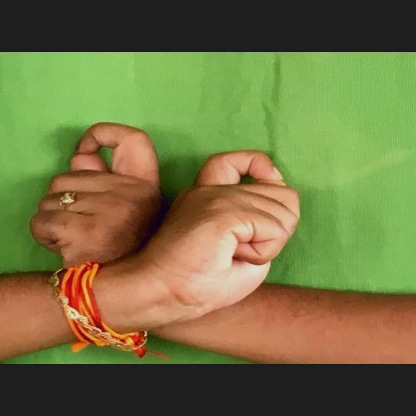
Mudra: Berunda